Kegon Engi Emaki

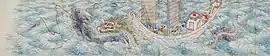
Famous scene in which , transformed into a dragon, guides her beloved's ship to Korea ( scroll 3)

The or ("Illuminated scrolls from the founders of the Kegon Sect"; also translated as "Illustrated Legends of the Kegon Patriarchs", "Legends of the Kegon Sect" or "Scrolls of the Founding of the Kegon Sect") is an or (painted narrative handscroll) from the beginning of the 13th century, in the Kamakura period of Japanese history (1185–1333). An illuminated manuscript, it narrates in six paper scrolls the Buddhist legend of the founding of the Kegon school in Korea, and the lives of its two founding monks Gishō and Gengyō.